Premature heart beat

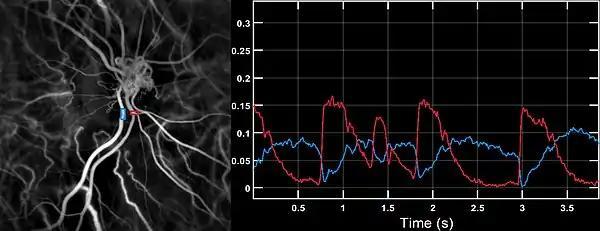
Premature heart beat revealed by blood flow pulse wave in the central retinal artery (red) and vein (blue) by laser Doppler imaging.

Premature heart beats can be asymptomatic (the patient does not complain about anything). The subject may experience palpitations, a feeling of cardiac "pause". Taking (prolonged) pulse may result in a rhythm that seems irregular. Electrocardiography and laser Doppler imaging allow to visualize premature heart beats. From their appearance, their location can be assessed. The Holter monitor allows to quantify them, to specify their characteristics and their repetition.